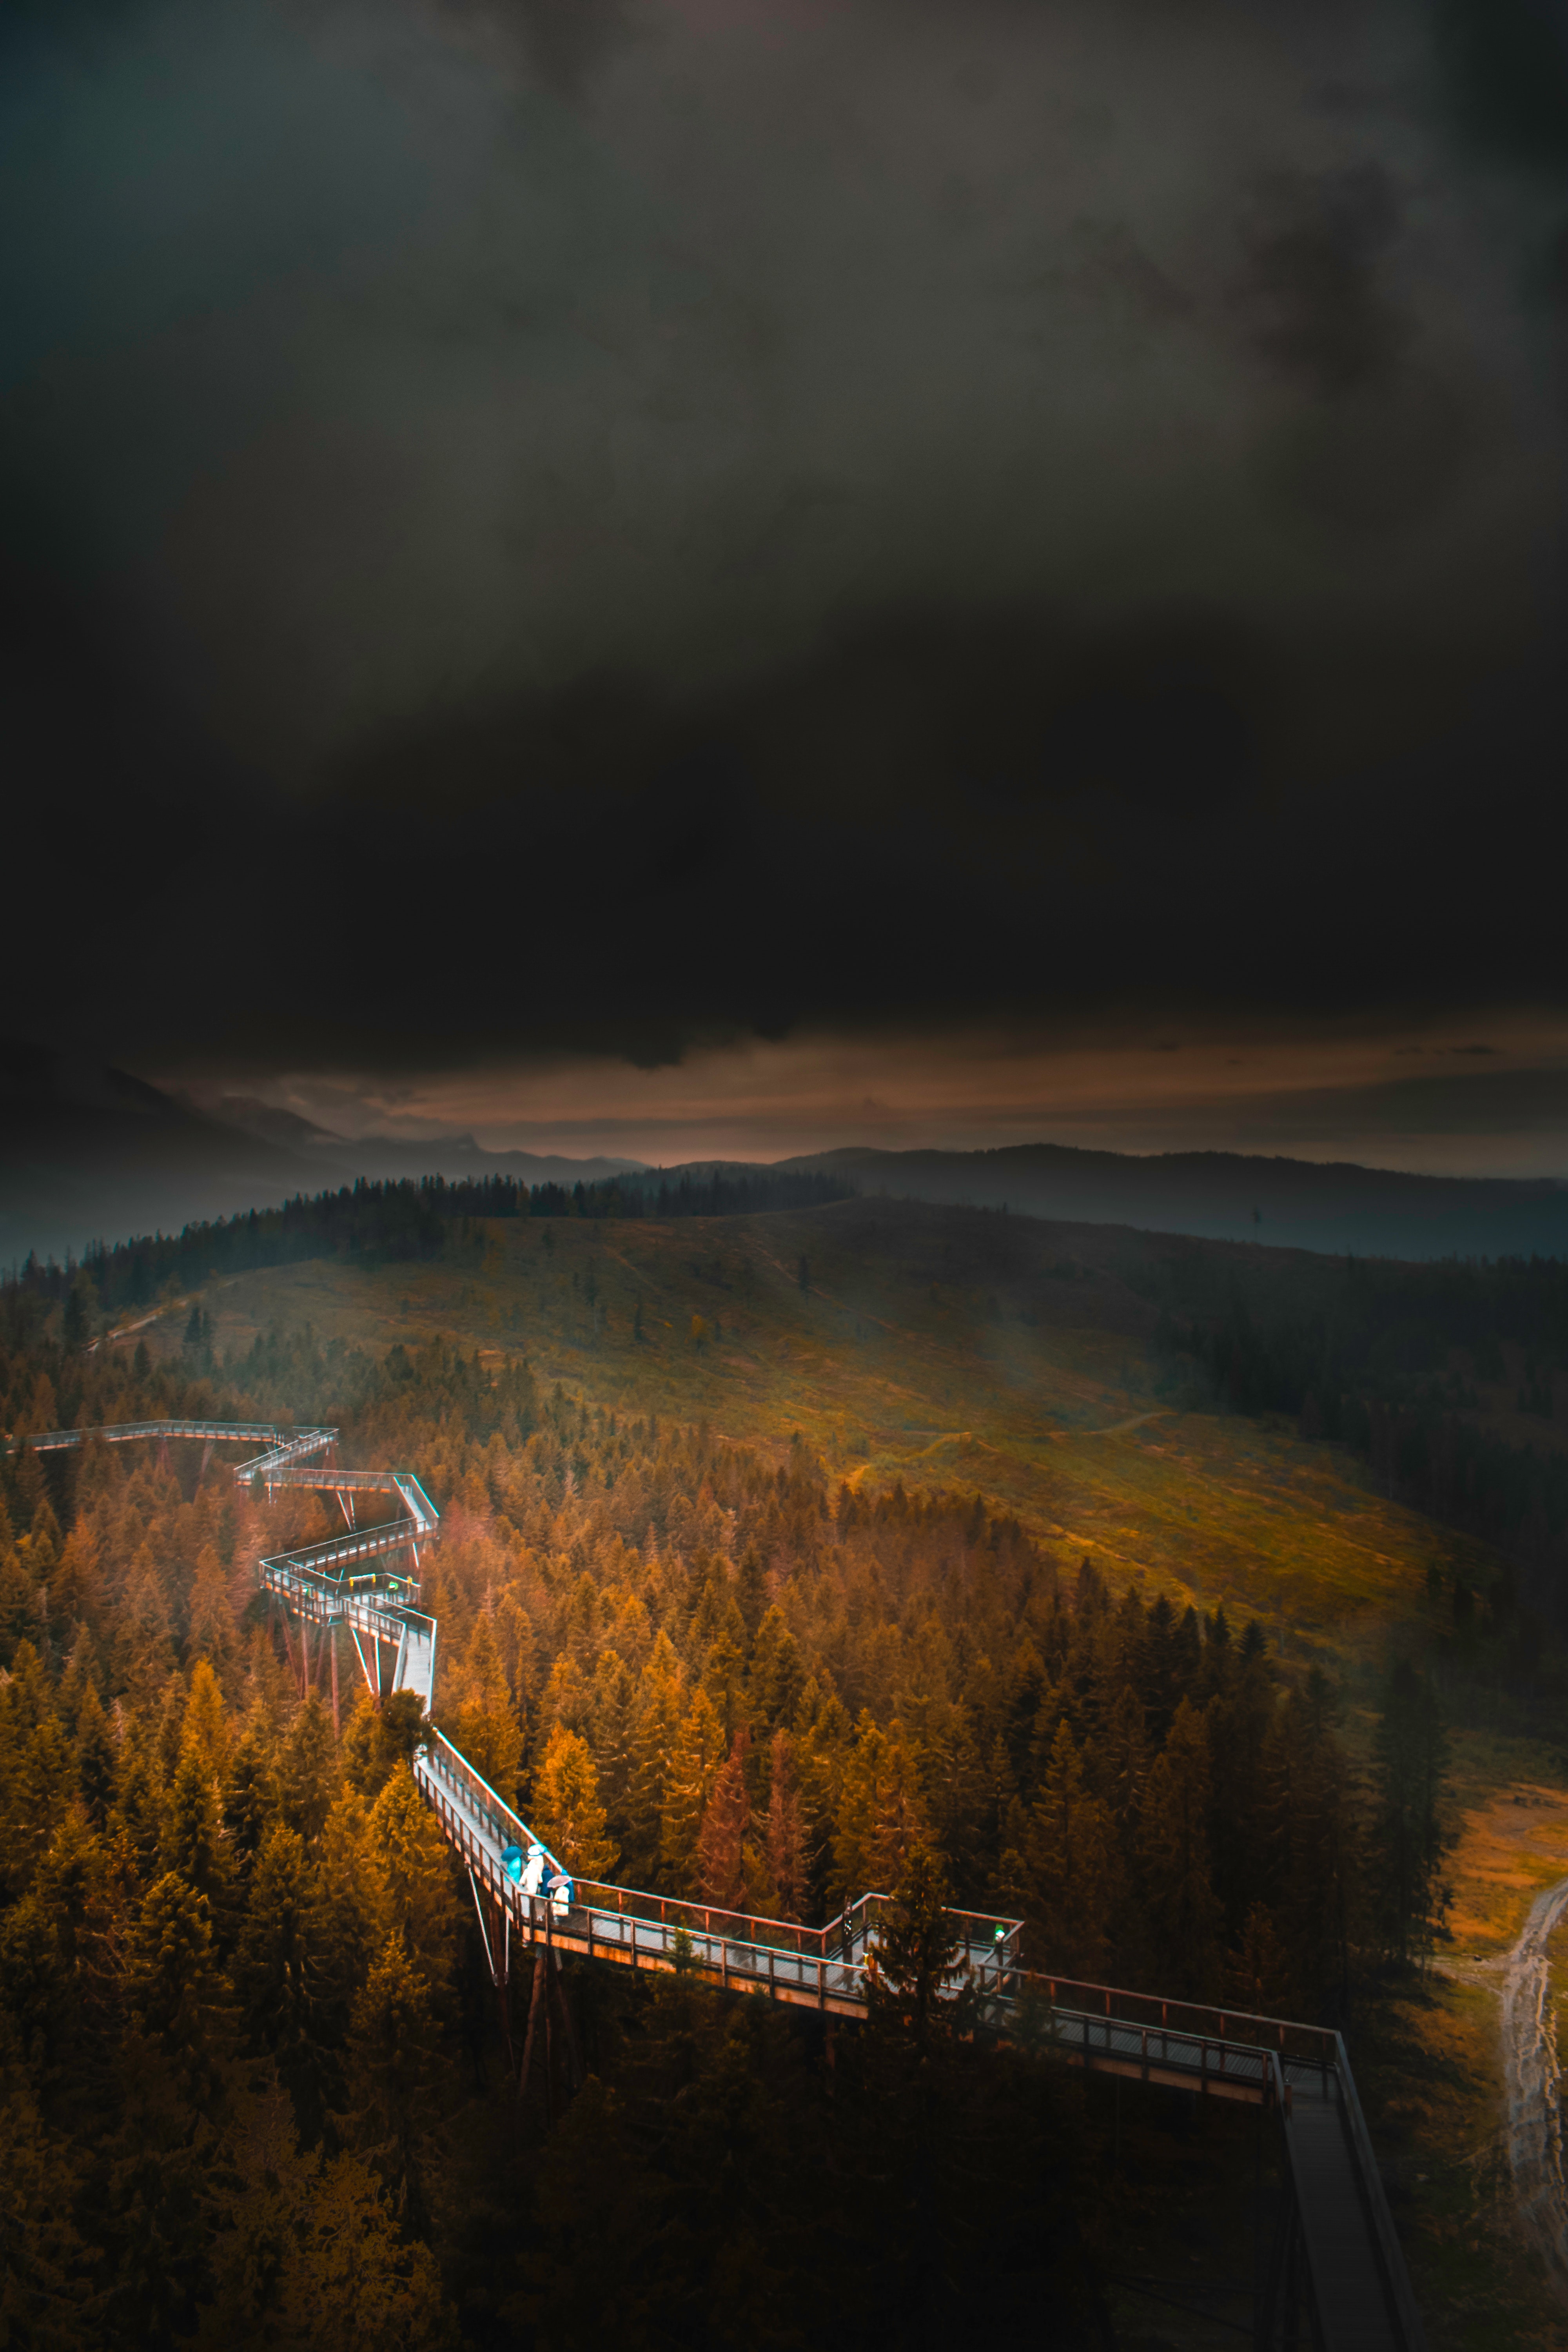
sky, nature, cloud, night, atmospheric phenomenon, atmosphere, natural landscape, light, landscape, tree, photography, fog, darkness, architecture, river, horizon, space, meteorological phenomenon, aerial photography, city, hill